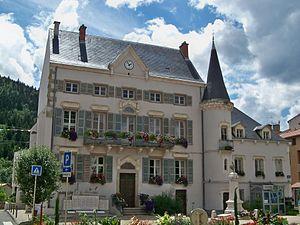
Mairie Bourg Argental
Bourg-Argental est une commune française située dans le département de la Loire, en région Auvergne-Rhône-Alpes.